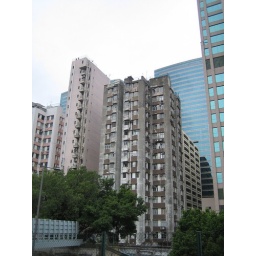
An older building around the city; gray and old exterior